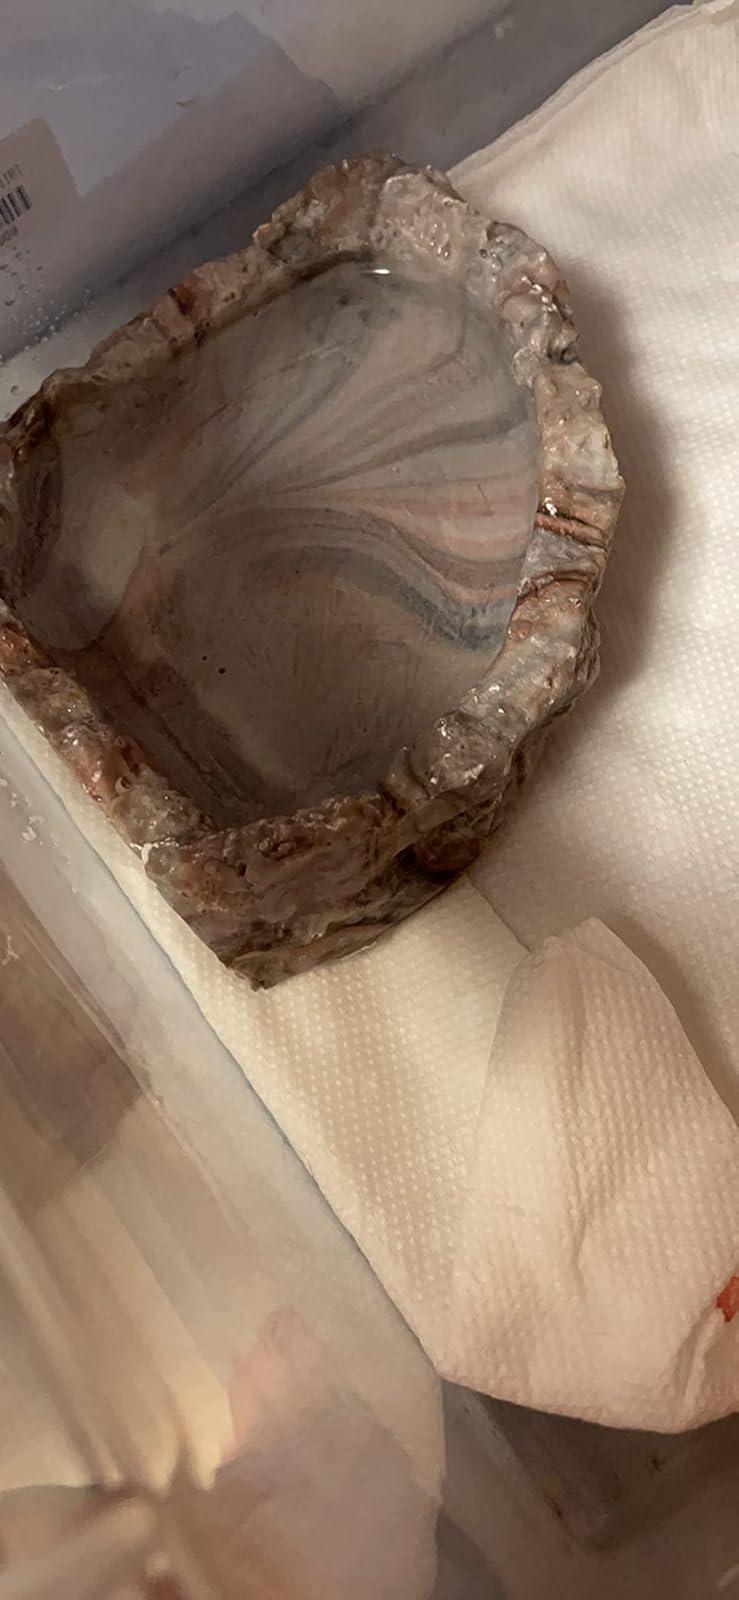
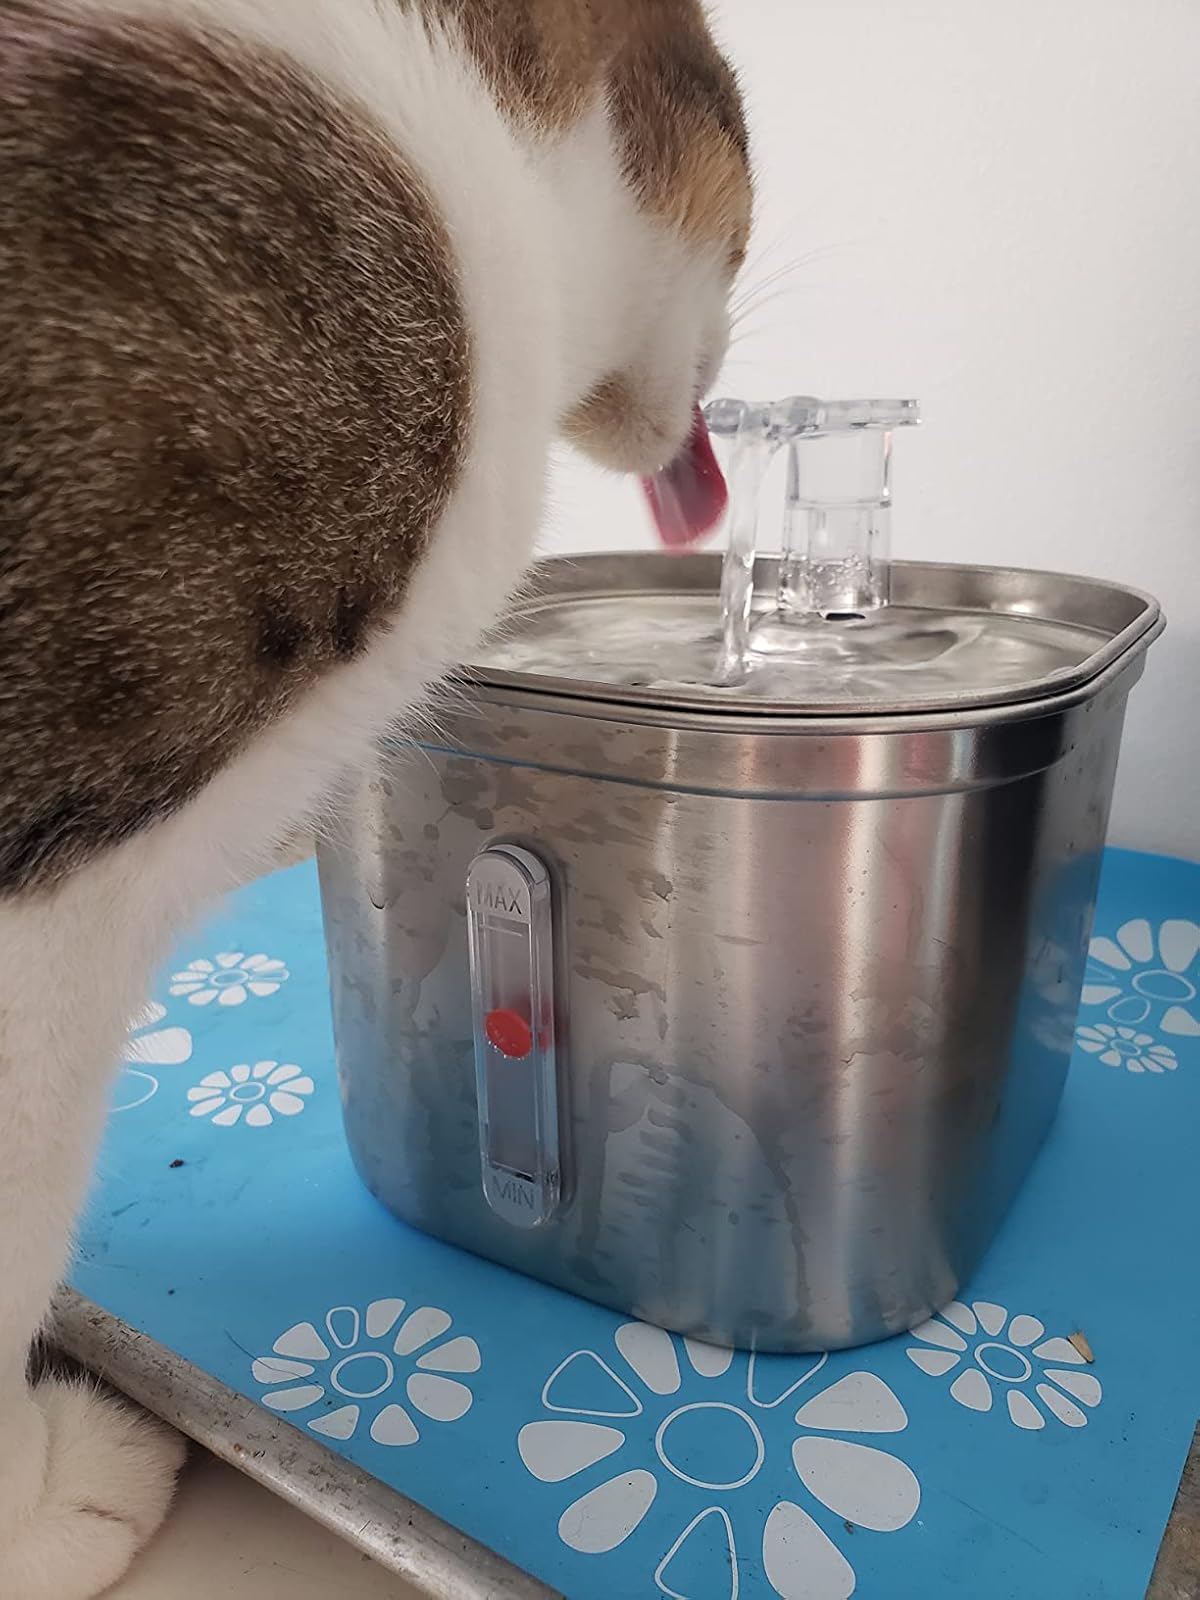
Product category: items_bowl
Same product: no